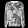
Label: Pullover